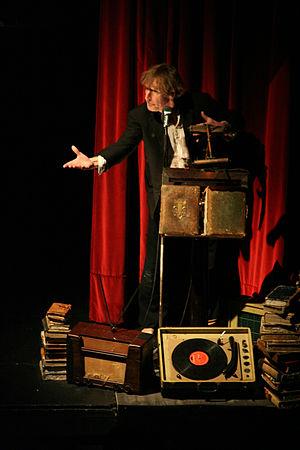
Niklas Ek, né le 16 juin 1943 à Stockholm, est un danseur de danse moderne et un acteur suédois.